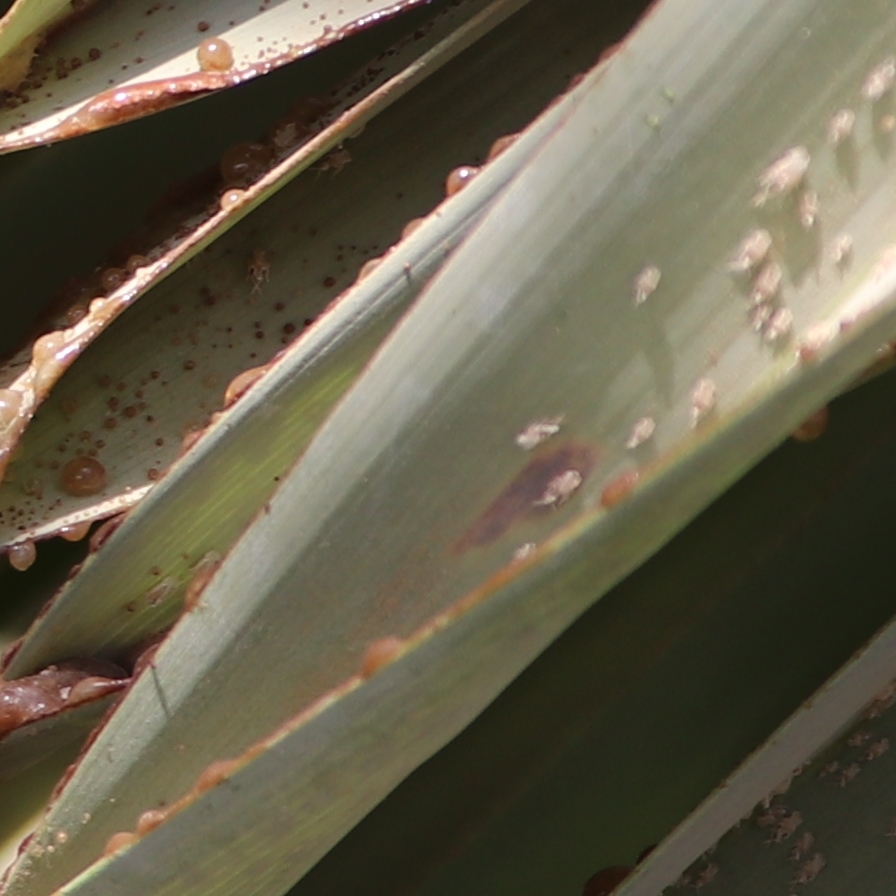
Label: Dubas